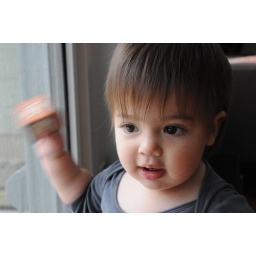
wooden blocks sound great against a glass door